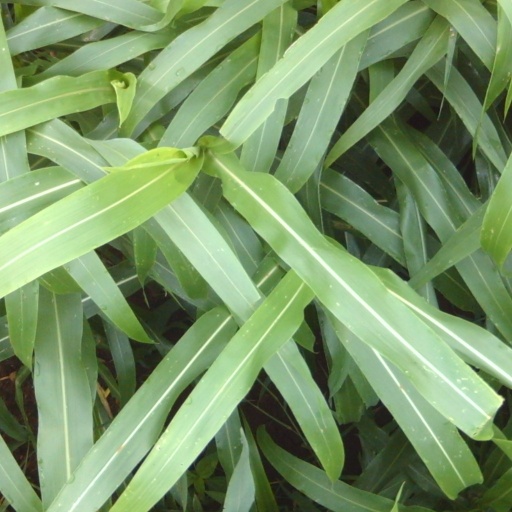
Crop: sorghum